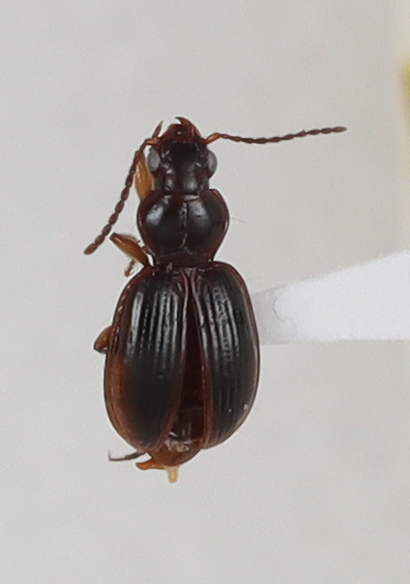
Scientific name: Mecyclothorax konanus
Plot: 6
Trap: W
Collected: 20200707